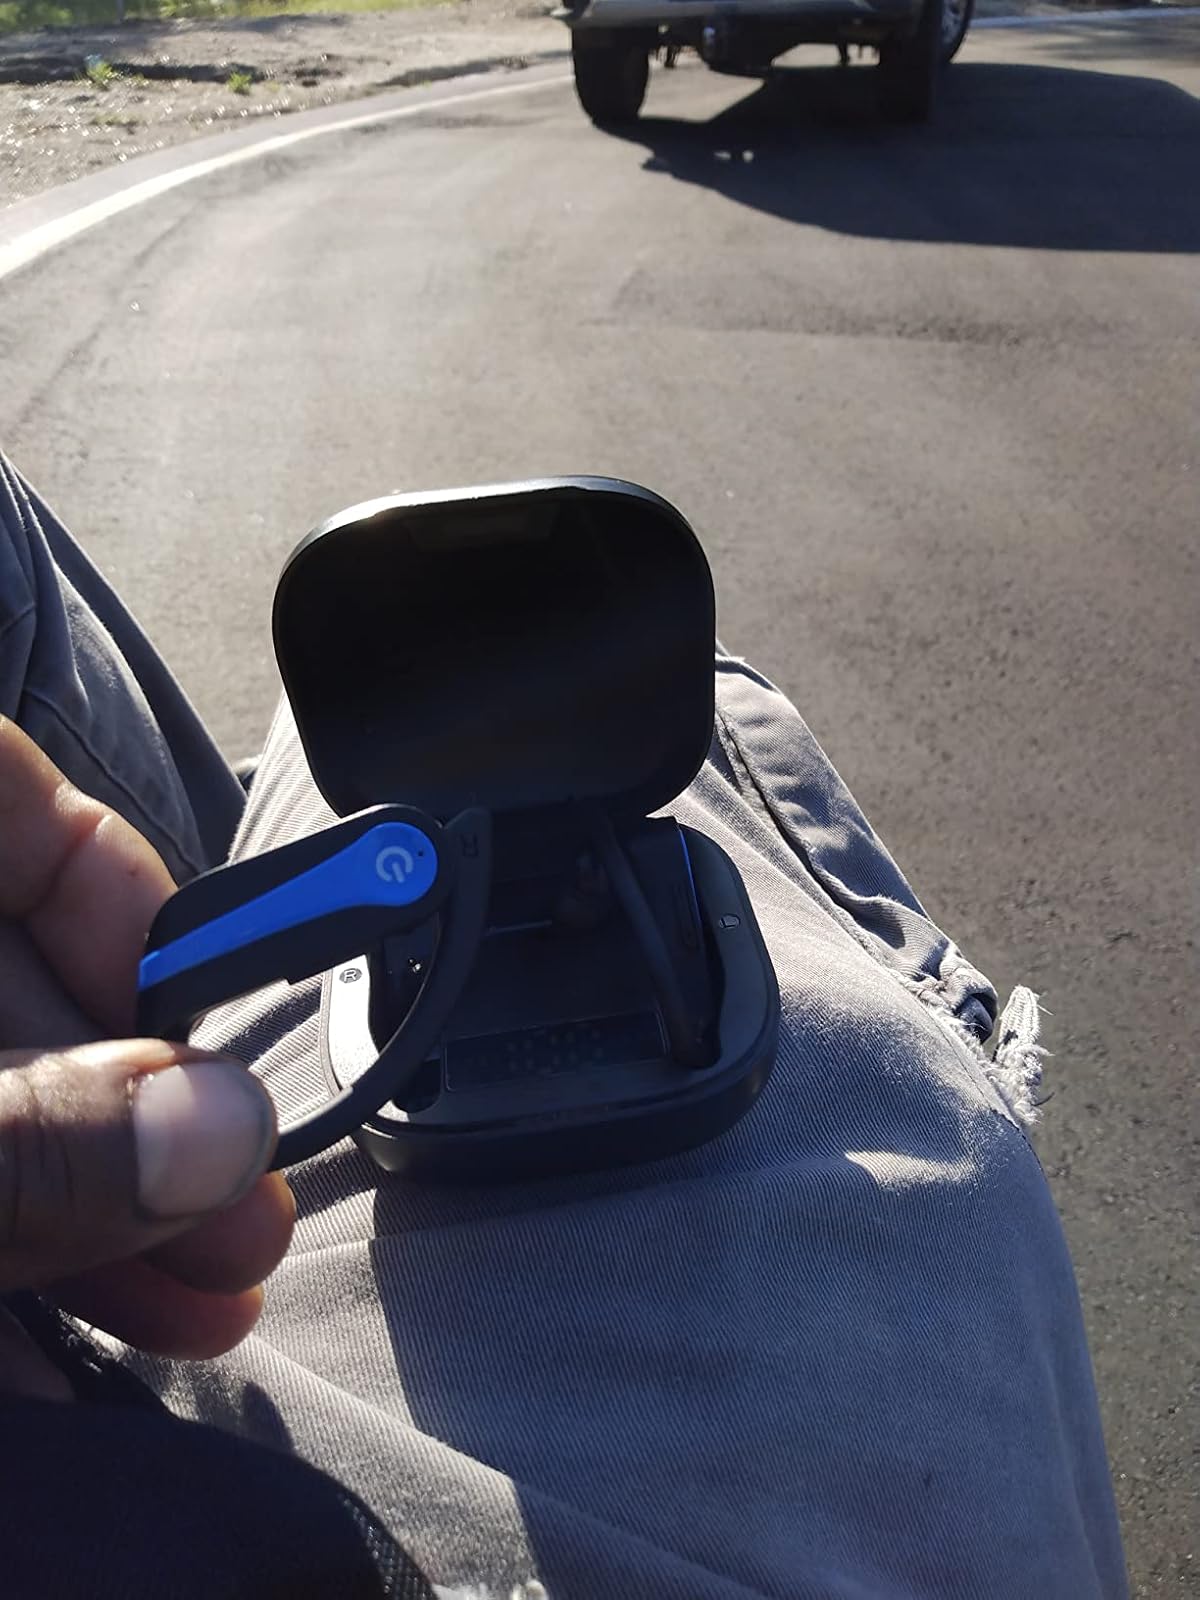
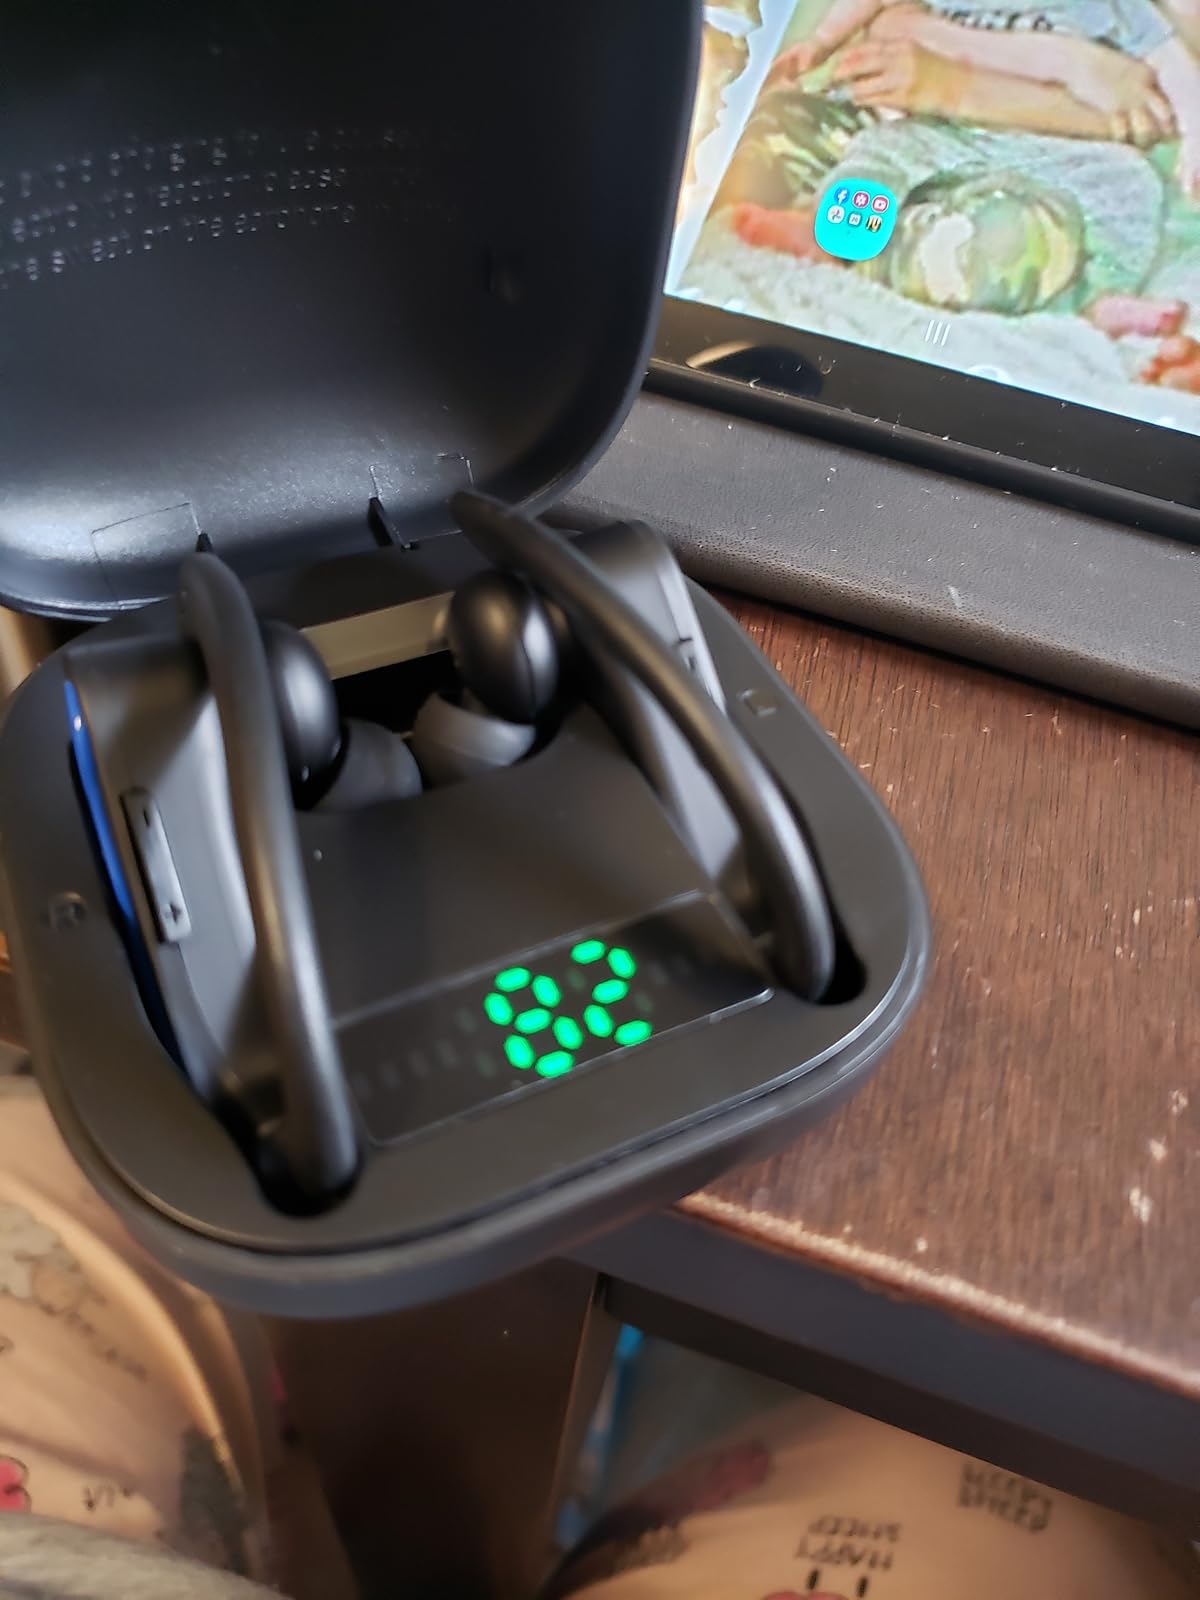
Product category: earbuds
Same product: yes